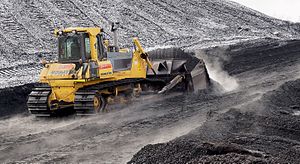
Råvare
Udvinding af råvaren kul ved en kulmine i Slovenien
En råvare er en uforædlet vare, som udvindes af naturens råstoffer. Til råvarer medregnes bl.a. træ, malm, uld og rågummi. En industri som udvinder råvarer, men som ikke forædler dem, kaldes en råvareindustri. En handlet råvare kaldes en handelsvare og kan handles på en råvarebørs. Verdens største råvarebørs er Chicago Board of Trade, hvor der bl.a. handles råvarer som majs, hvede og soja.